Adinda Cresheilla

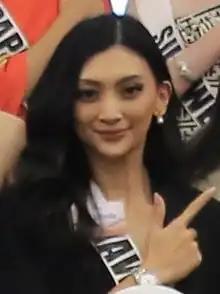
Cresheilla visiting the National Agency of Drug and Food Control on 25 May 2022.

Cresheilla gained recognition as a model after being selected as a finalist for Wajah Femina and in 2016. Since then she appeared in Femina Magazine, , Cosmopolitan Indonesia, and Robb Report Singapore.